Hall house

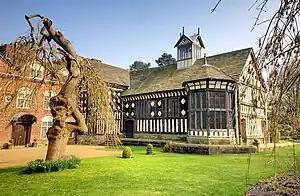
Rufford Old Hall

Unaltered hall houses are almost unknown. A large number of former hall-houses do still exist and many are cared for by the National Trust, English Heritage, local authorities and private owners. Wealden hall houses can be found in the weald of Kent and Sussex where the combination of good quality hard wood and wealthy yeoman farmers and iron founders prevailed in the 14th to 16th centuries. In Crawley today the Ancient Priors, the Old Punch Bowl and the Tree House are well documented as is Alfriston Clergy House in Polegate, East Sussex, which was the first house to be acquired by the National Trust. The Weald and Downland Open Air Museum has a collection of rescued house which have been extensively researched prior to their reconstruction. Elsewhere such as in Cheshire, Essex and Suffolk historic timber-framed house often contain the remnants of hall houses. Hole Cottage in Kent near Cowden (operated by Landmark Trust) has an intact private dwelling wing of a Wealden hall house.